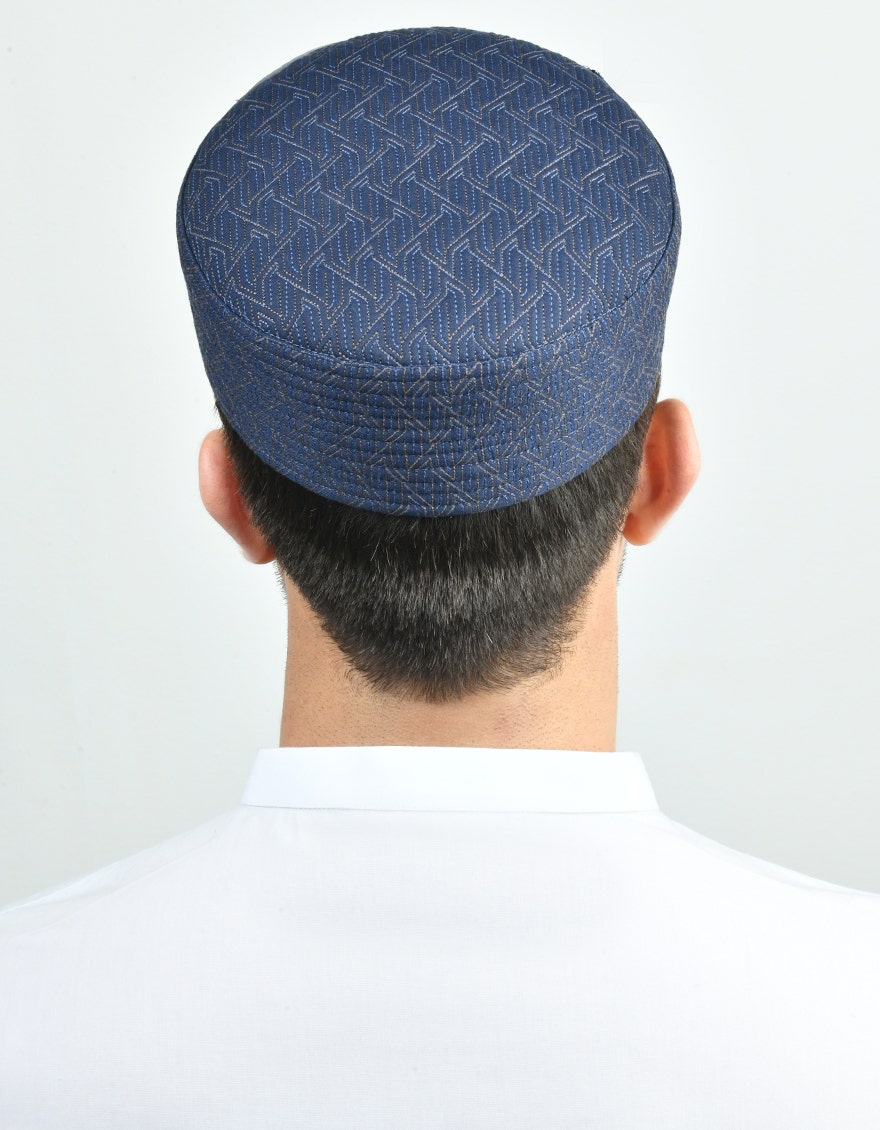
navy blue kurban hat